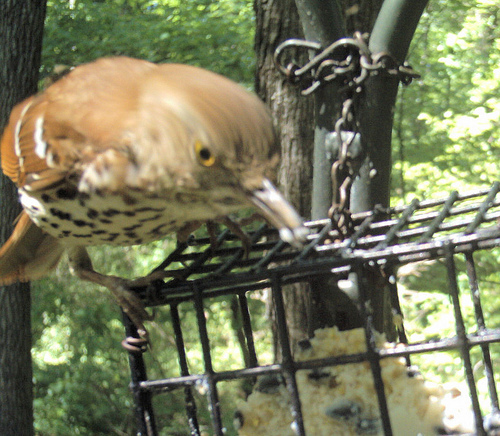
the bird has a brown crown and a yellow eyering as well as a spotted breast.
the bird is brown with a yellow eyering and slim narrow brown bill.
this is a light brown bird with a white and dark brown spotted breast and white wingbars.
this is a brown bird with: white detail; yellow eyes; a skinny and slightly curved beak.
the bird has a dusty orange back and nape, with a spotty brown and white belly, and yellow-ringed eyes.
this bird is brown with white and has a long, pointy beak.
this bird has wings that are brown and has a spotted belly
this large bird has light bright eyes, a long bill, with a spotted belly.
a brown bird with a white and brown speckled belly.
this bird has a pointed brown bill, with a white and brown breast.
Species: Brown Thrasher